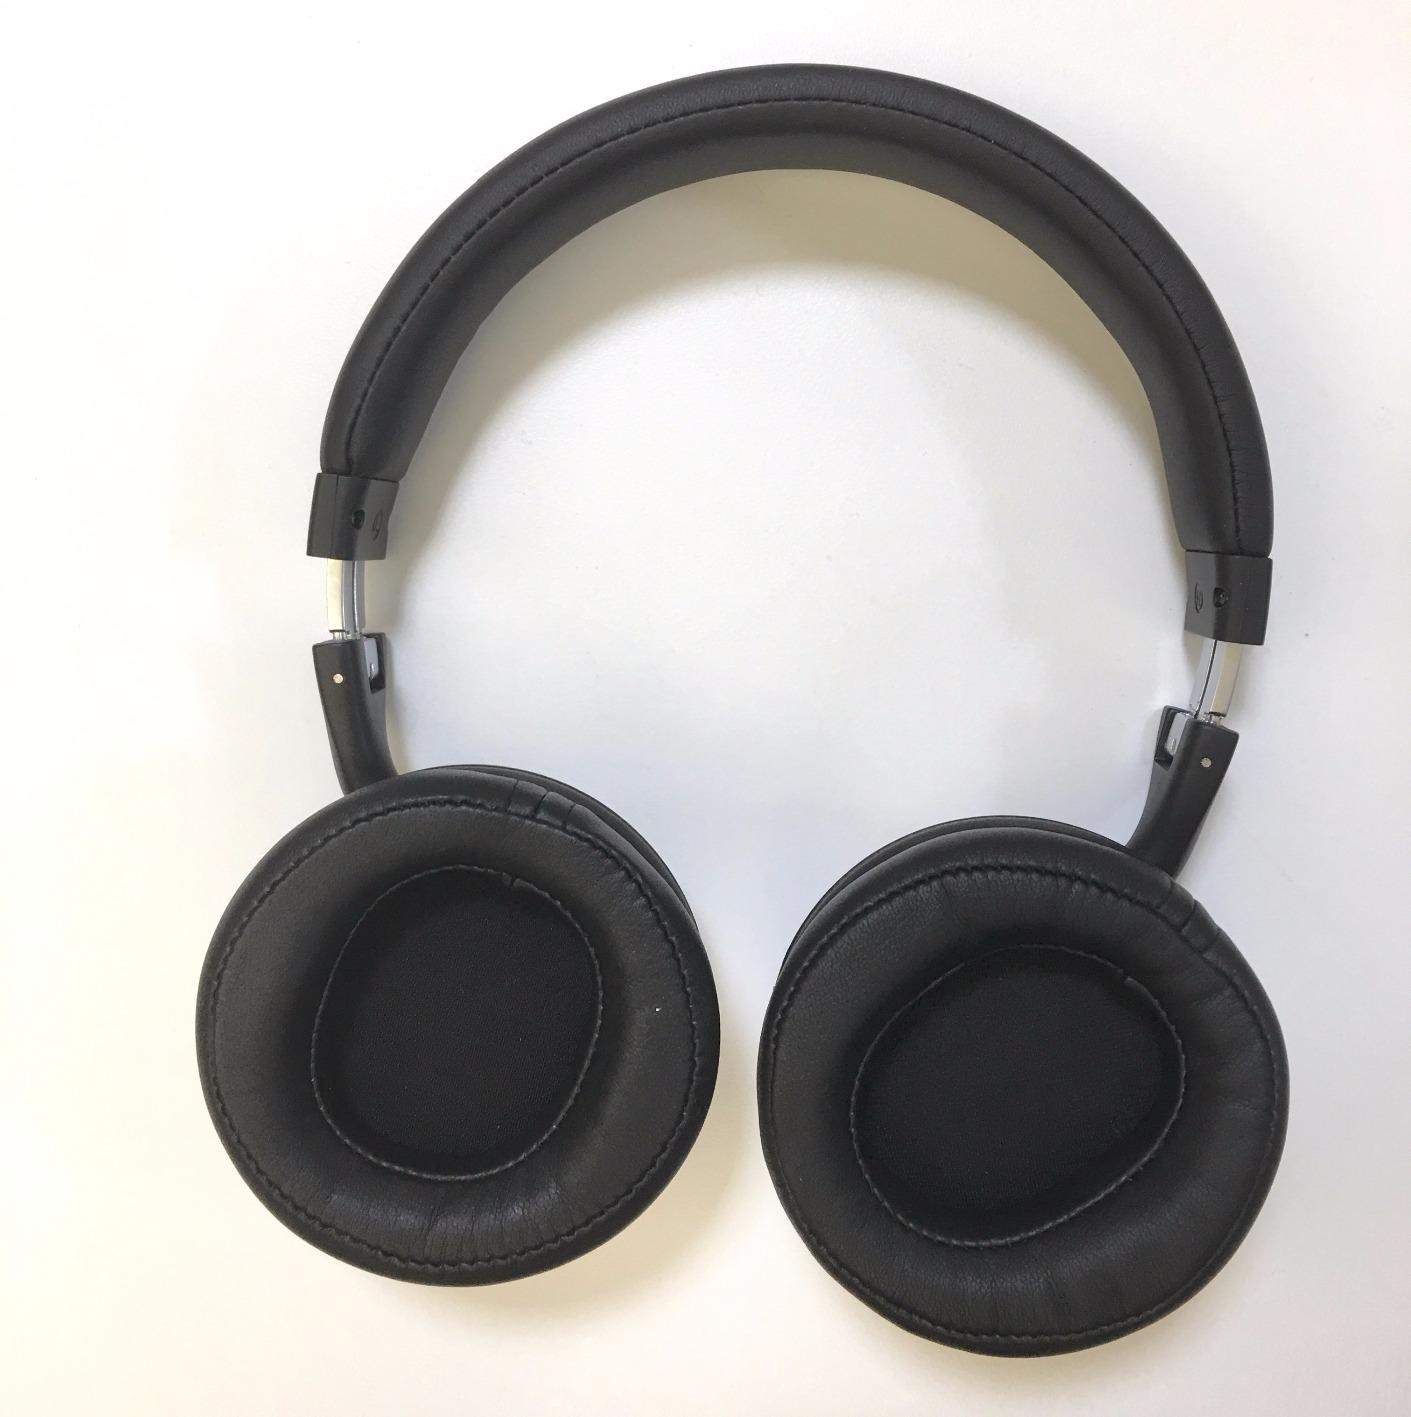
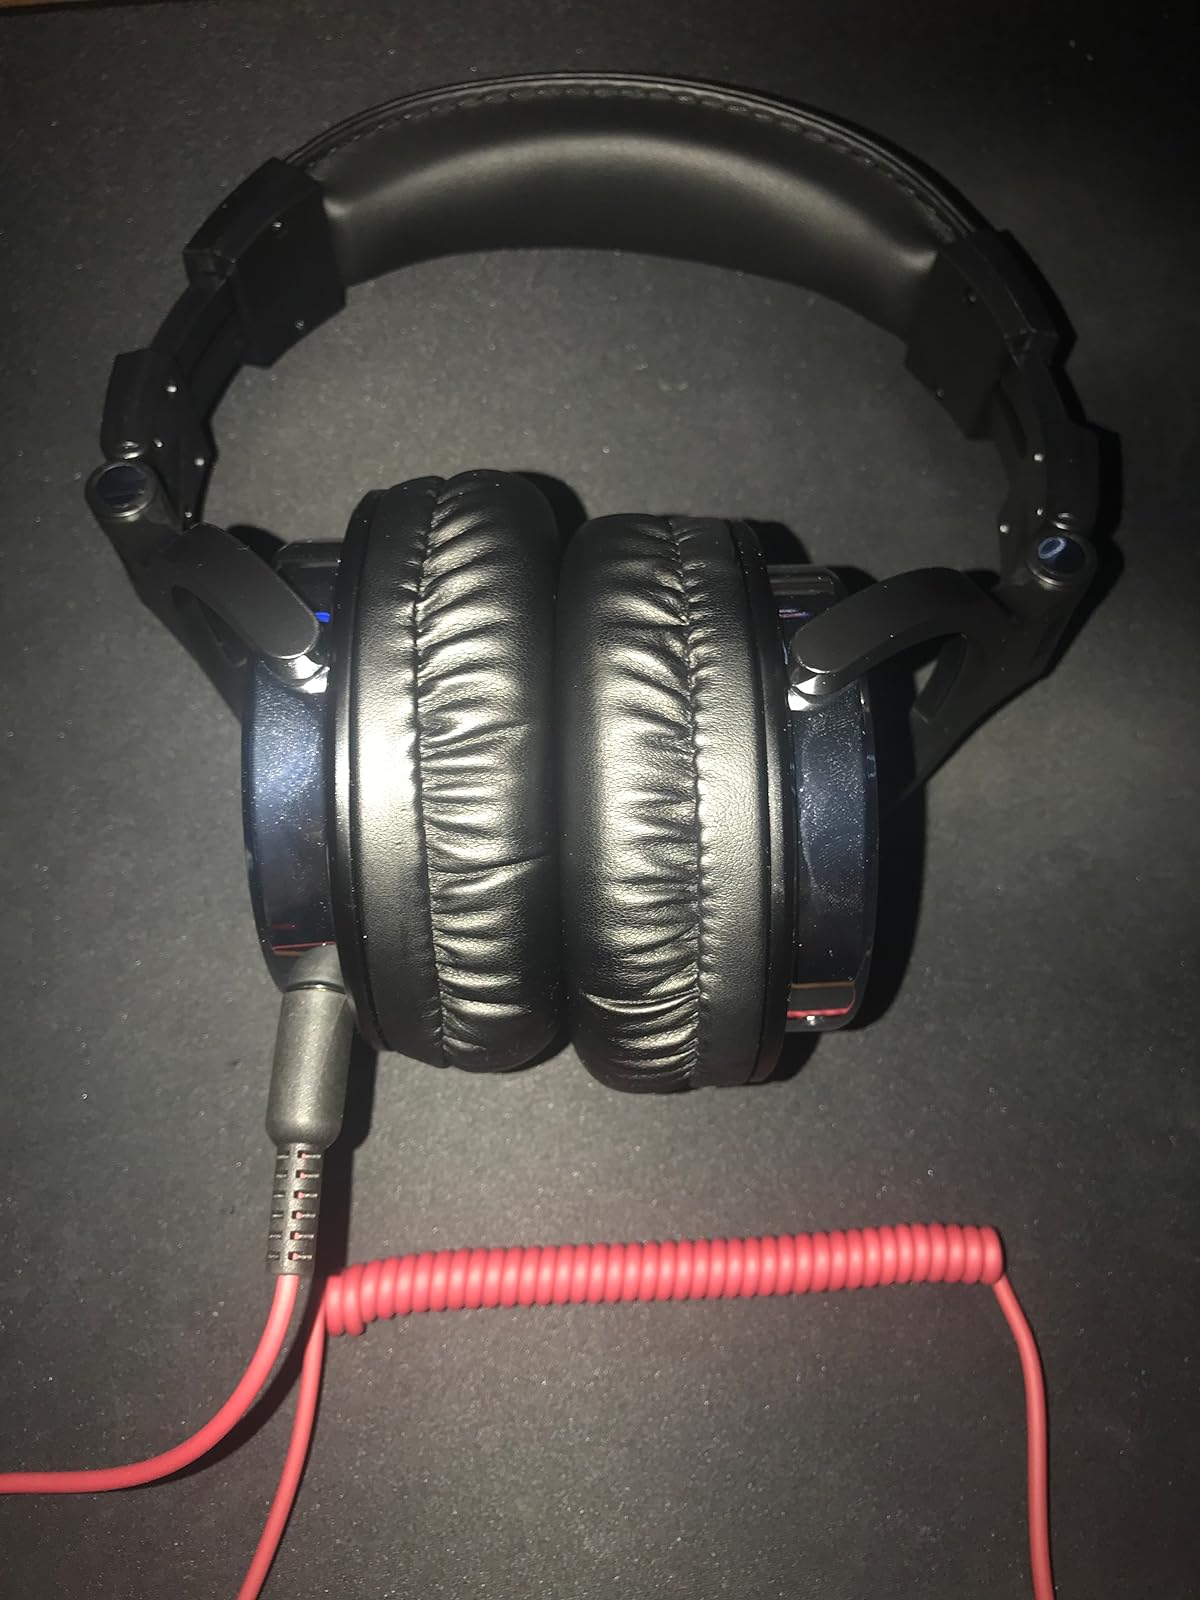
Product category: headphones
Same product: no